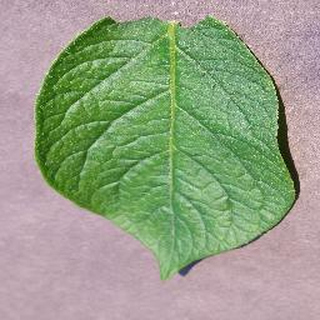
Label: healthy_potato